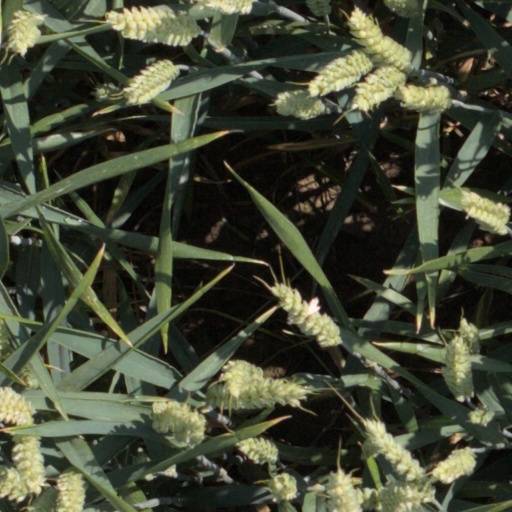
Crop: wheat